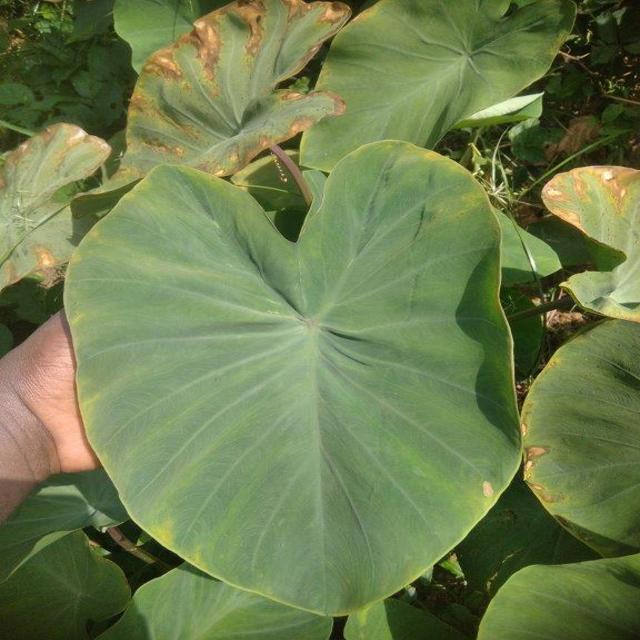
Label: Early_Blight